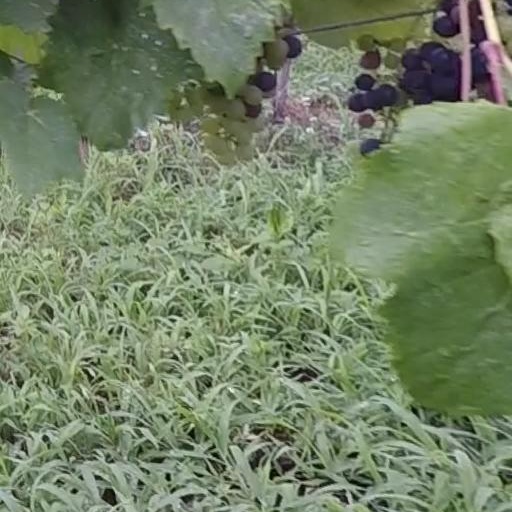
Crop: grape